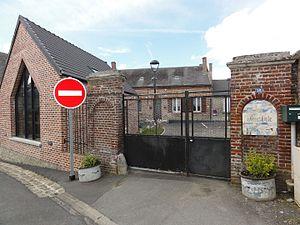
Montigny-sur-Crécy est une commune française située dans le département de l'Aisne, en région Hauts-de-France.